Georgy Chulkov

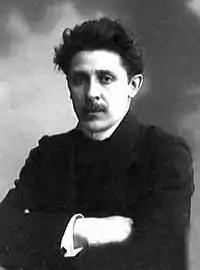
Georgy Chulkov

Georgy Ivanovich Chulkov (– January 1, 1939) was a Russian Symbolist poet, editor, writer and critic. In 1906 he created and popularized the theory of Mystical Anarchism.